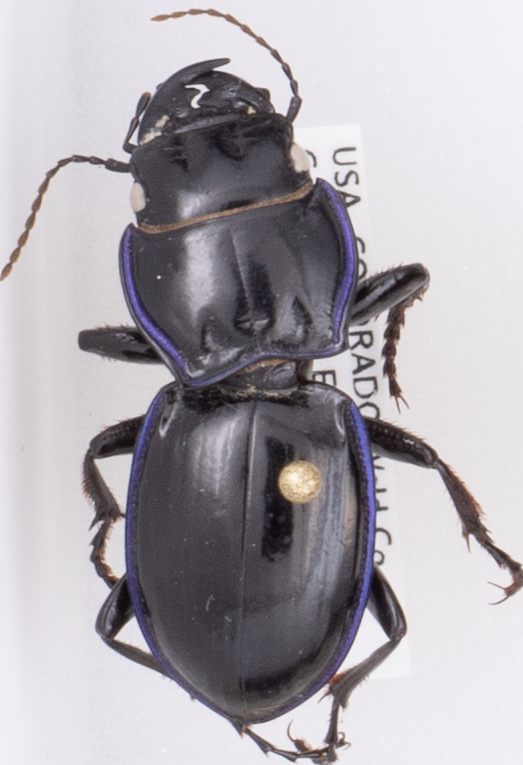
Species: Pasimachus elongatus
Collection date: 2018-08-30
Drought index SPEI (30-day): -0.932
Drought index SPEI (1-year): -0.764
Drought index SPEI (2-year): -0.746